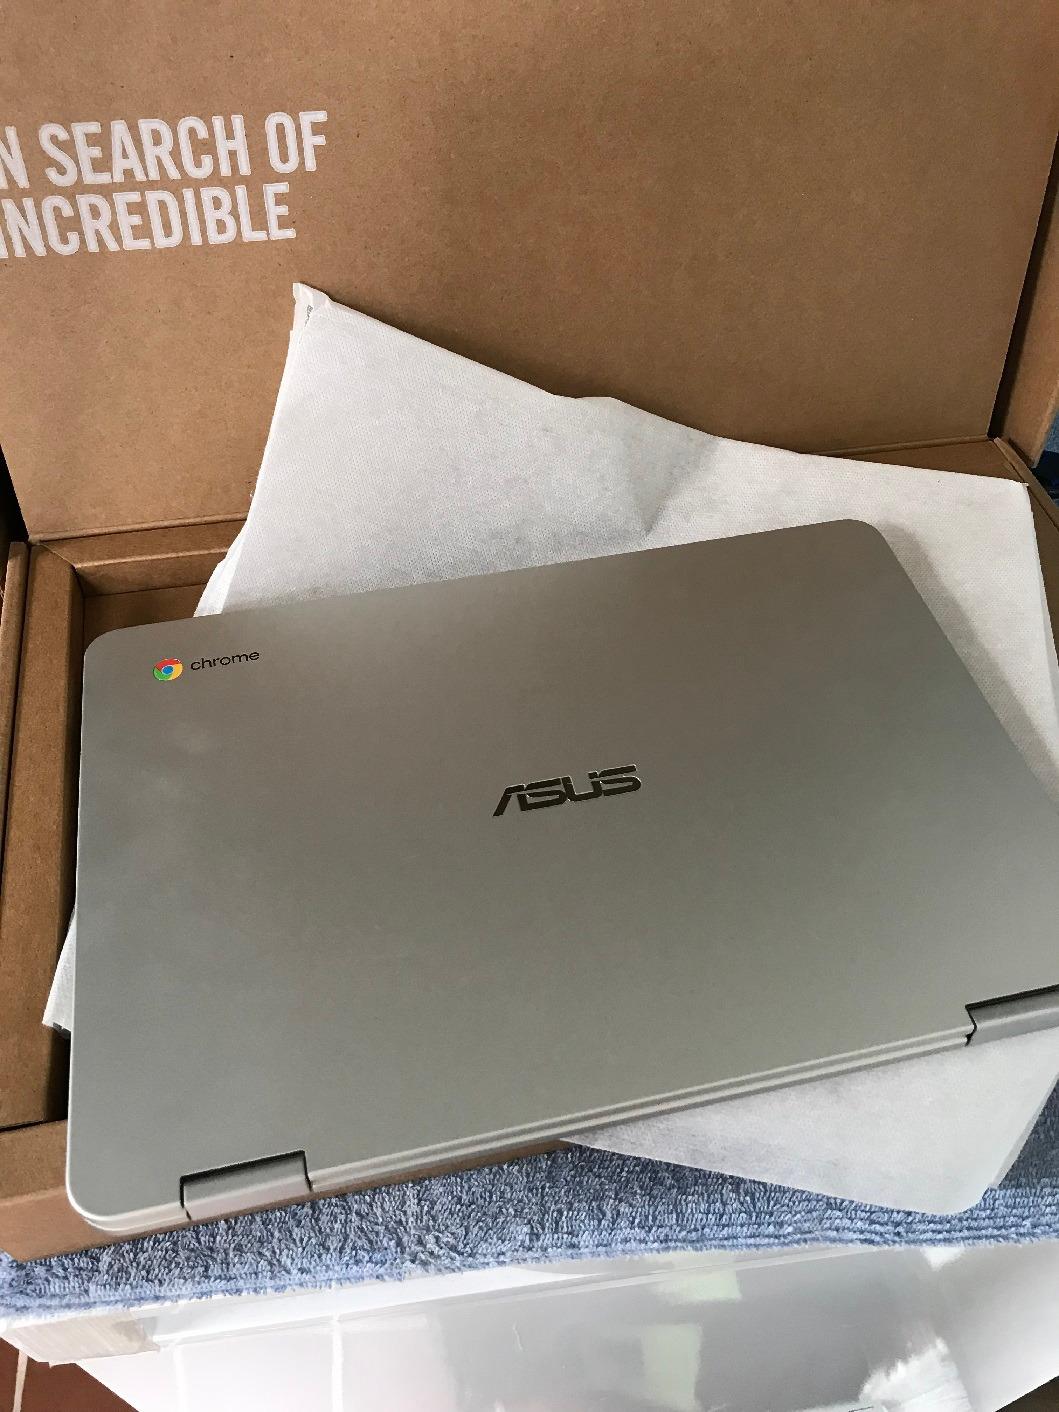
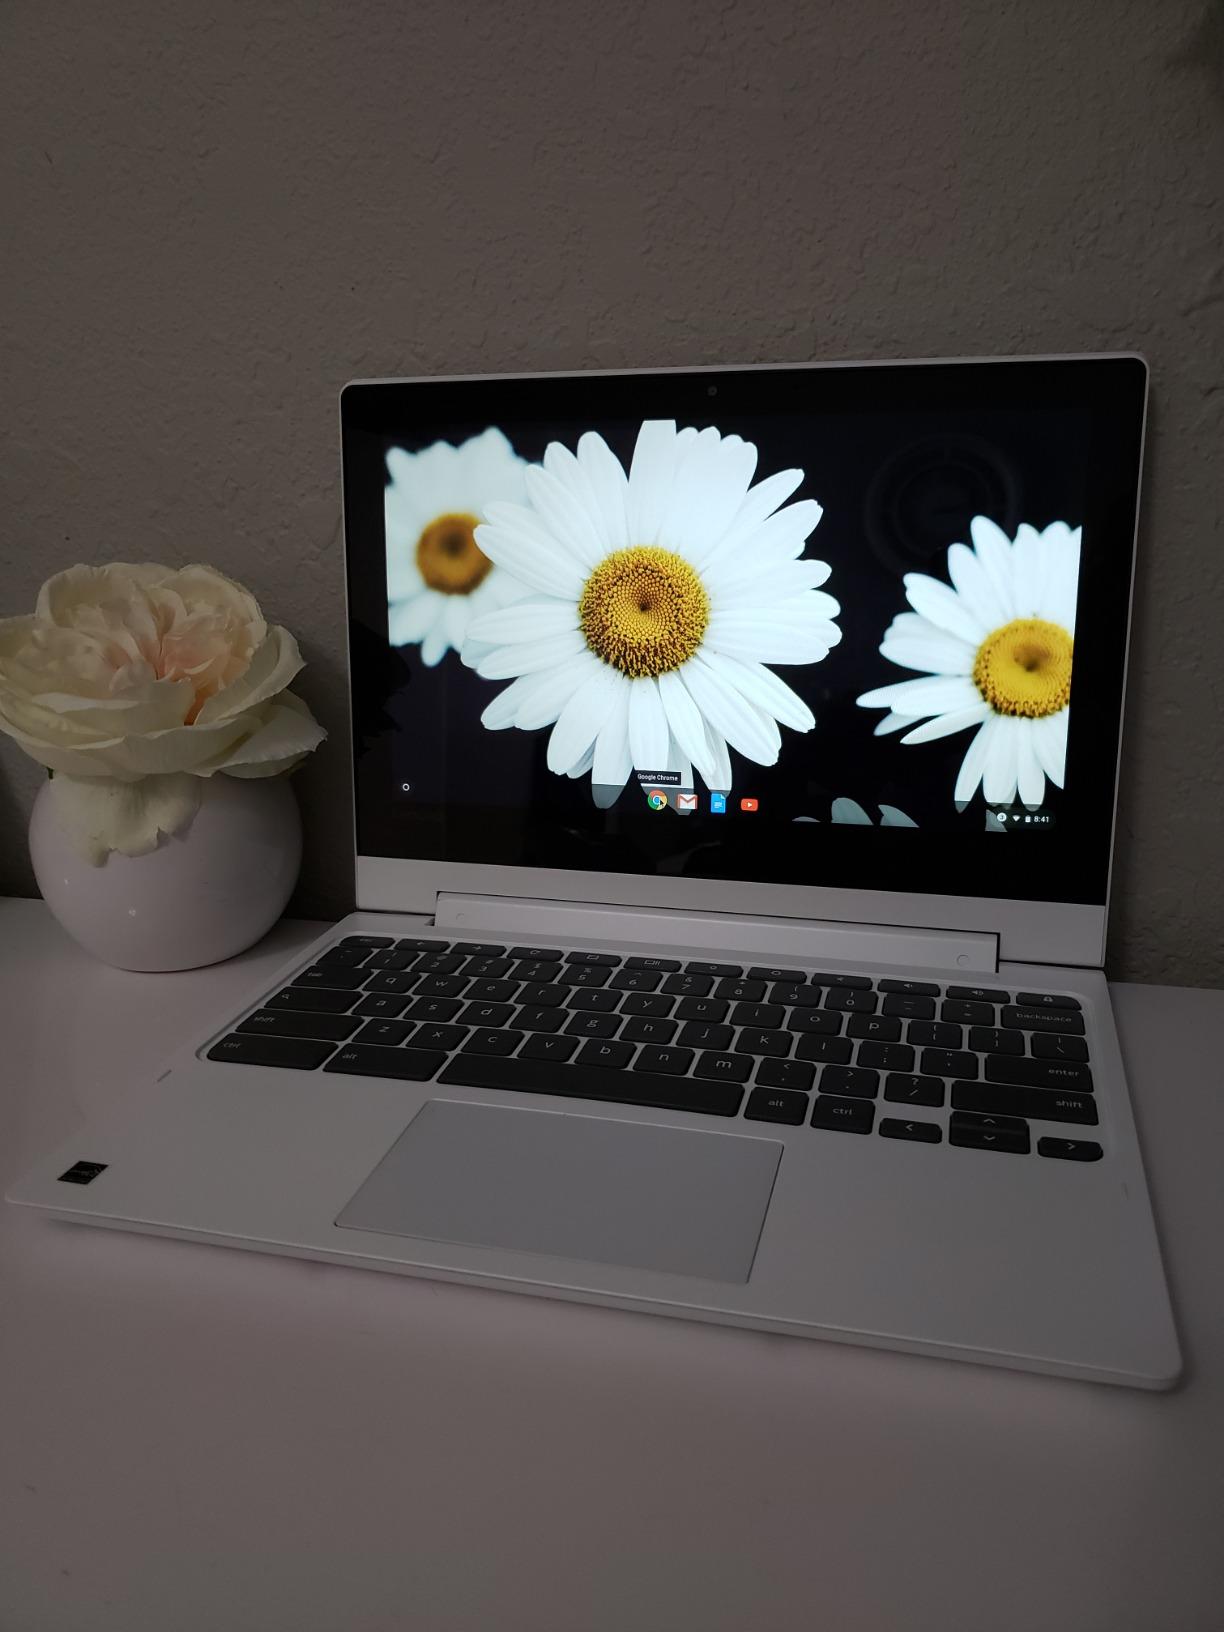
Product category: laptop
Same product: no